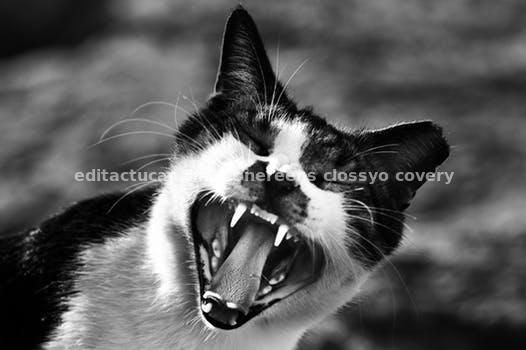
Label: Watermark